Narukami (play)

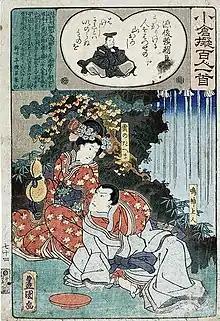
a scene from "Narukami", print by Utagawa Kunisada ca. 1864

Narukami (鳴神) is a kabuki play written by Tsuuchi Hanjūrō, Yasuda Abun and Nakata Mansuke and first performed in 1742.